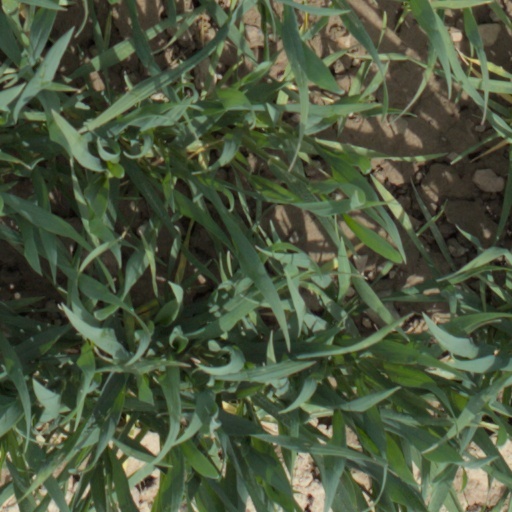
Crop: wheat